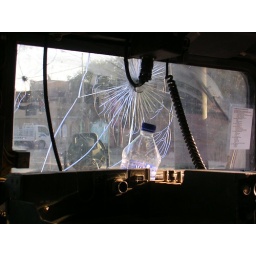
We got ambushed by childern today with rocks and oil bottles